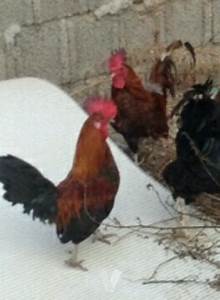
Label: gallina